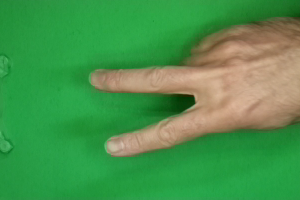
Label: scissors